Walter Howchin

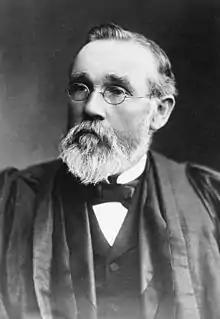

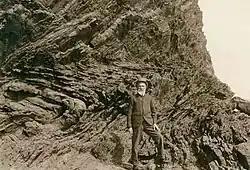
Howchin at an outcrop south of Hallett Cove, c. 1920

Walter Howchin (12 January 1845 – 27 November 1937) was a geologist who lectured in mineralogy and palaeontology at the former Adelaide School of Mines and the University of Adelaide. He won the Clarke Medal in 1907.